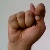
The image shows a hand gesture representing the letter 'T' in Indian Sign Language.